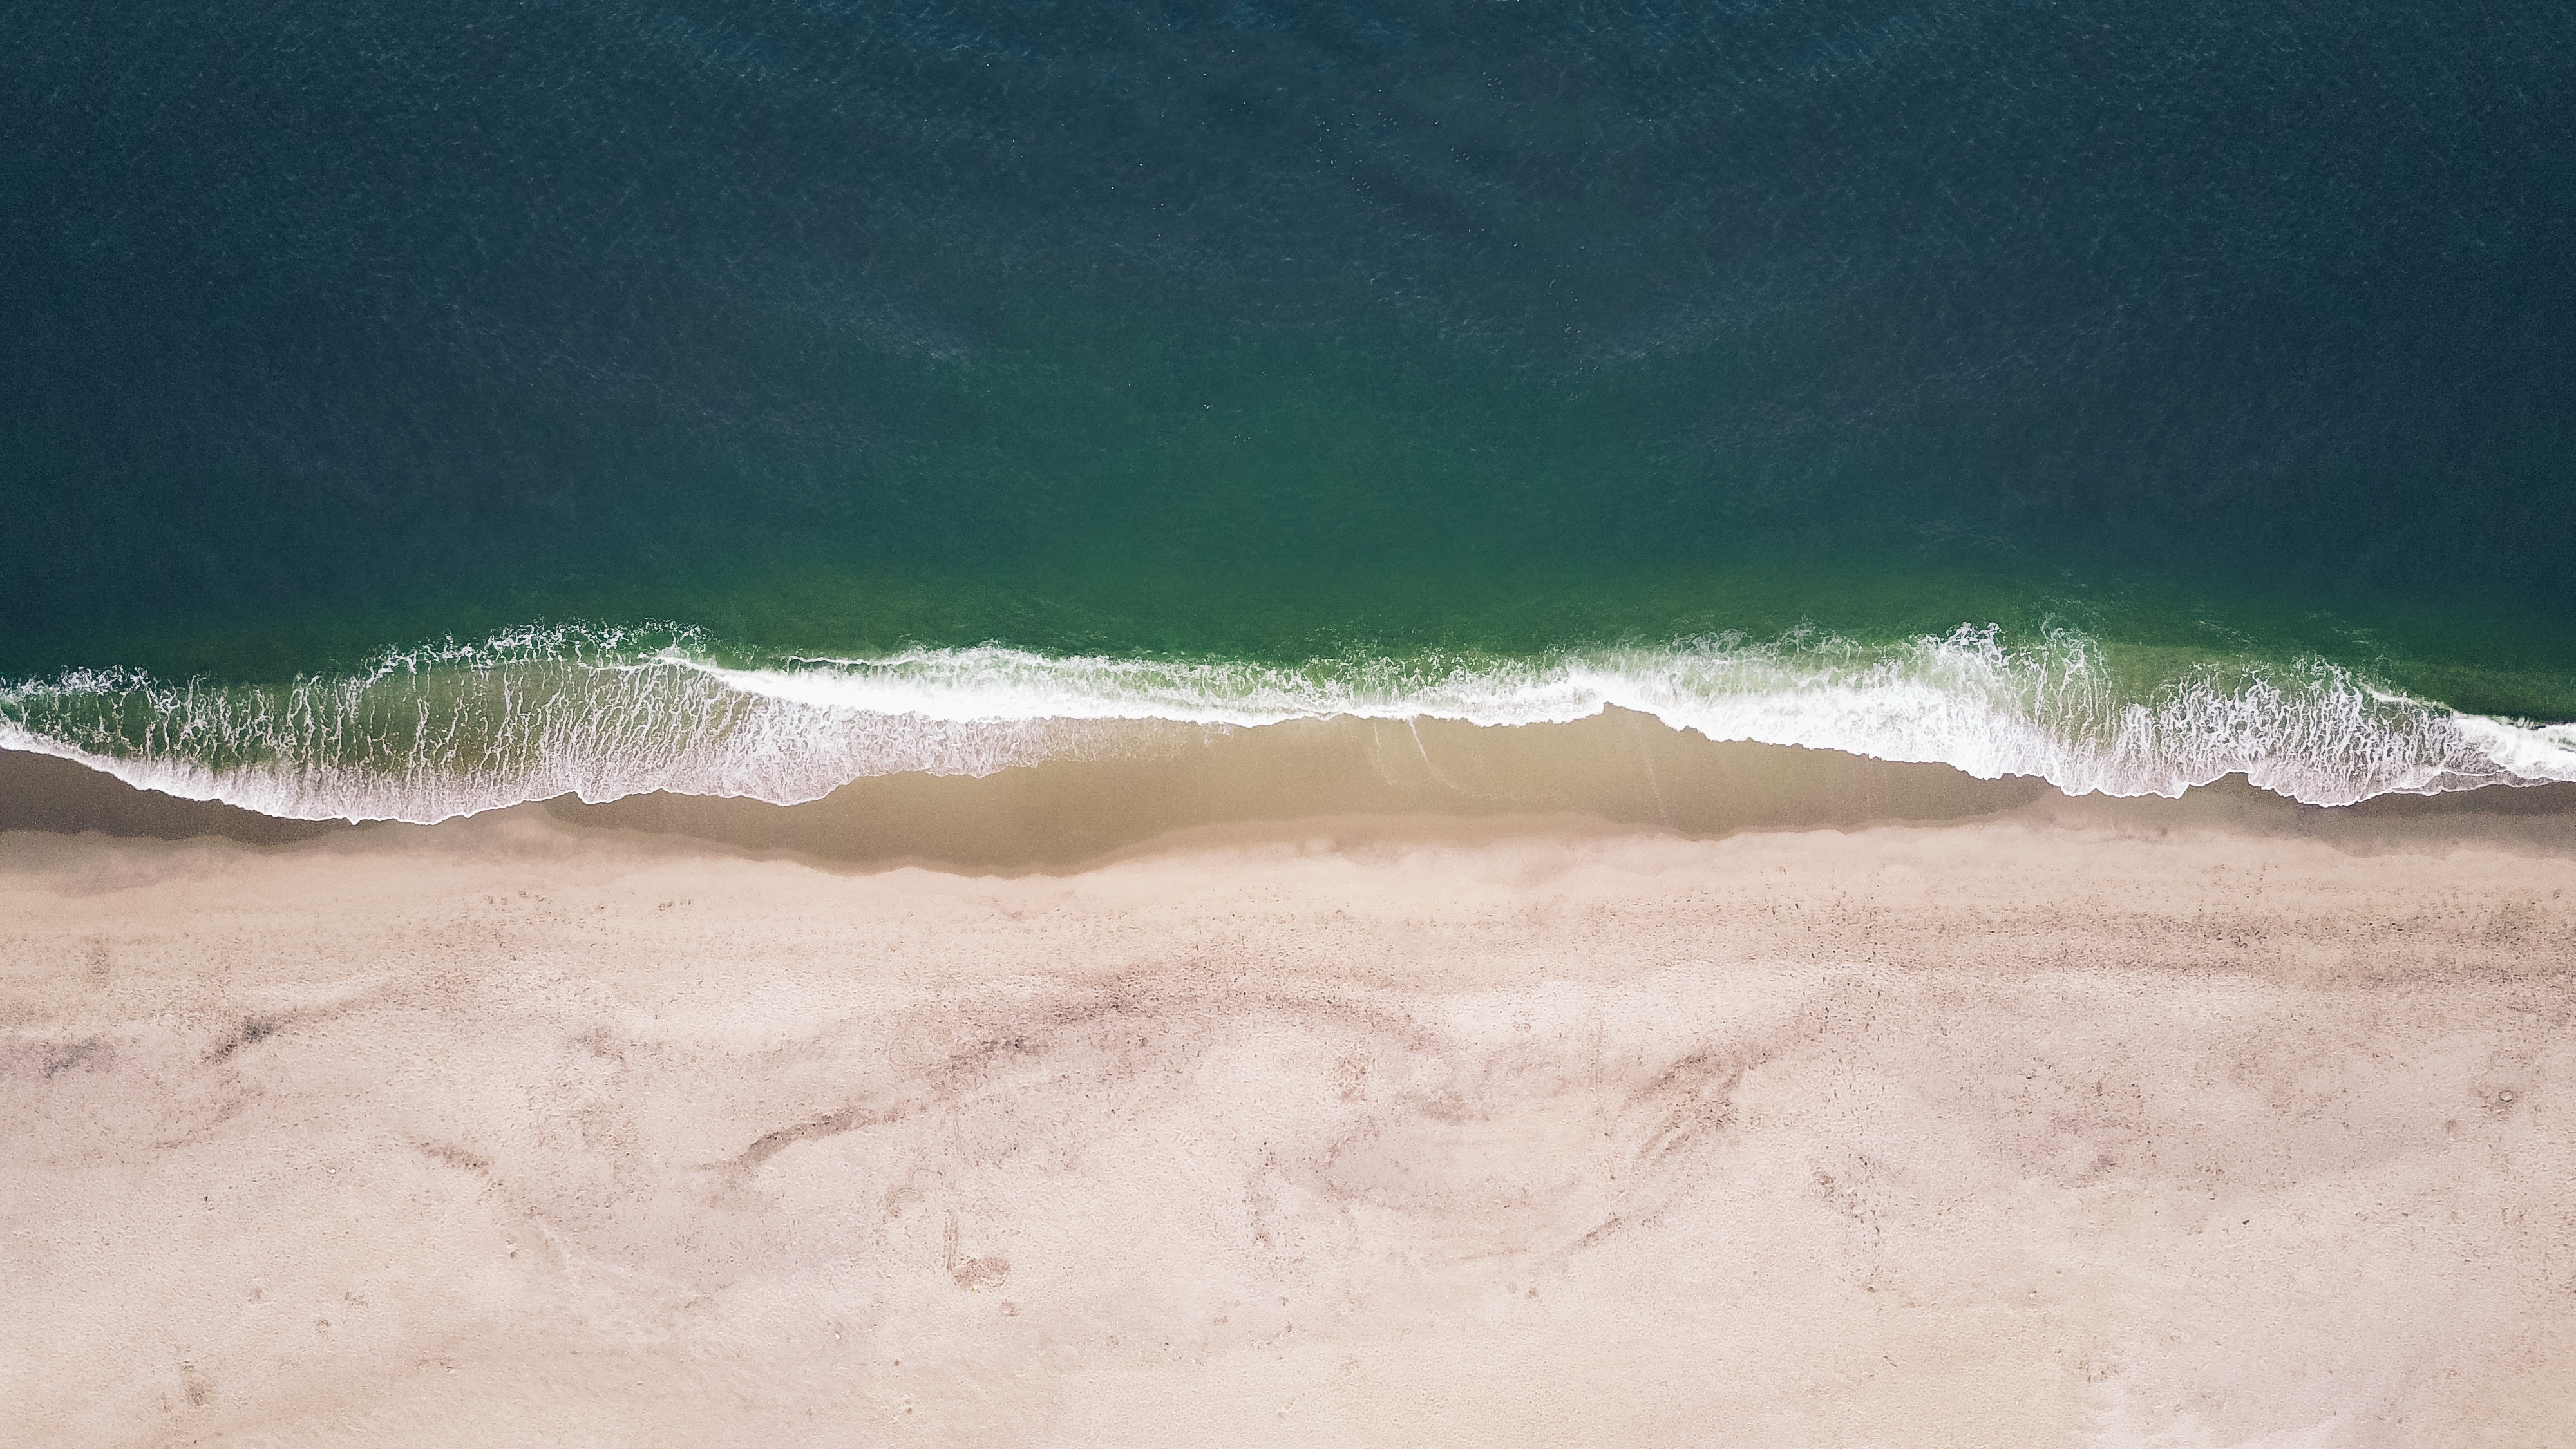
beach, sea, water, sand, ocean, horizon, sky, shore, wave, wind, wind wave, coastal and oceanic landforms